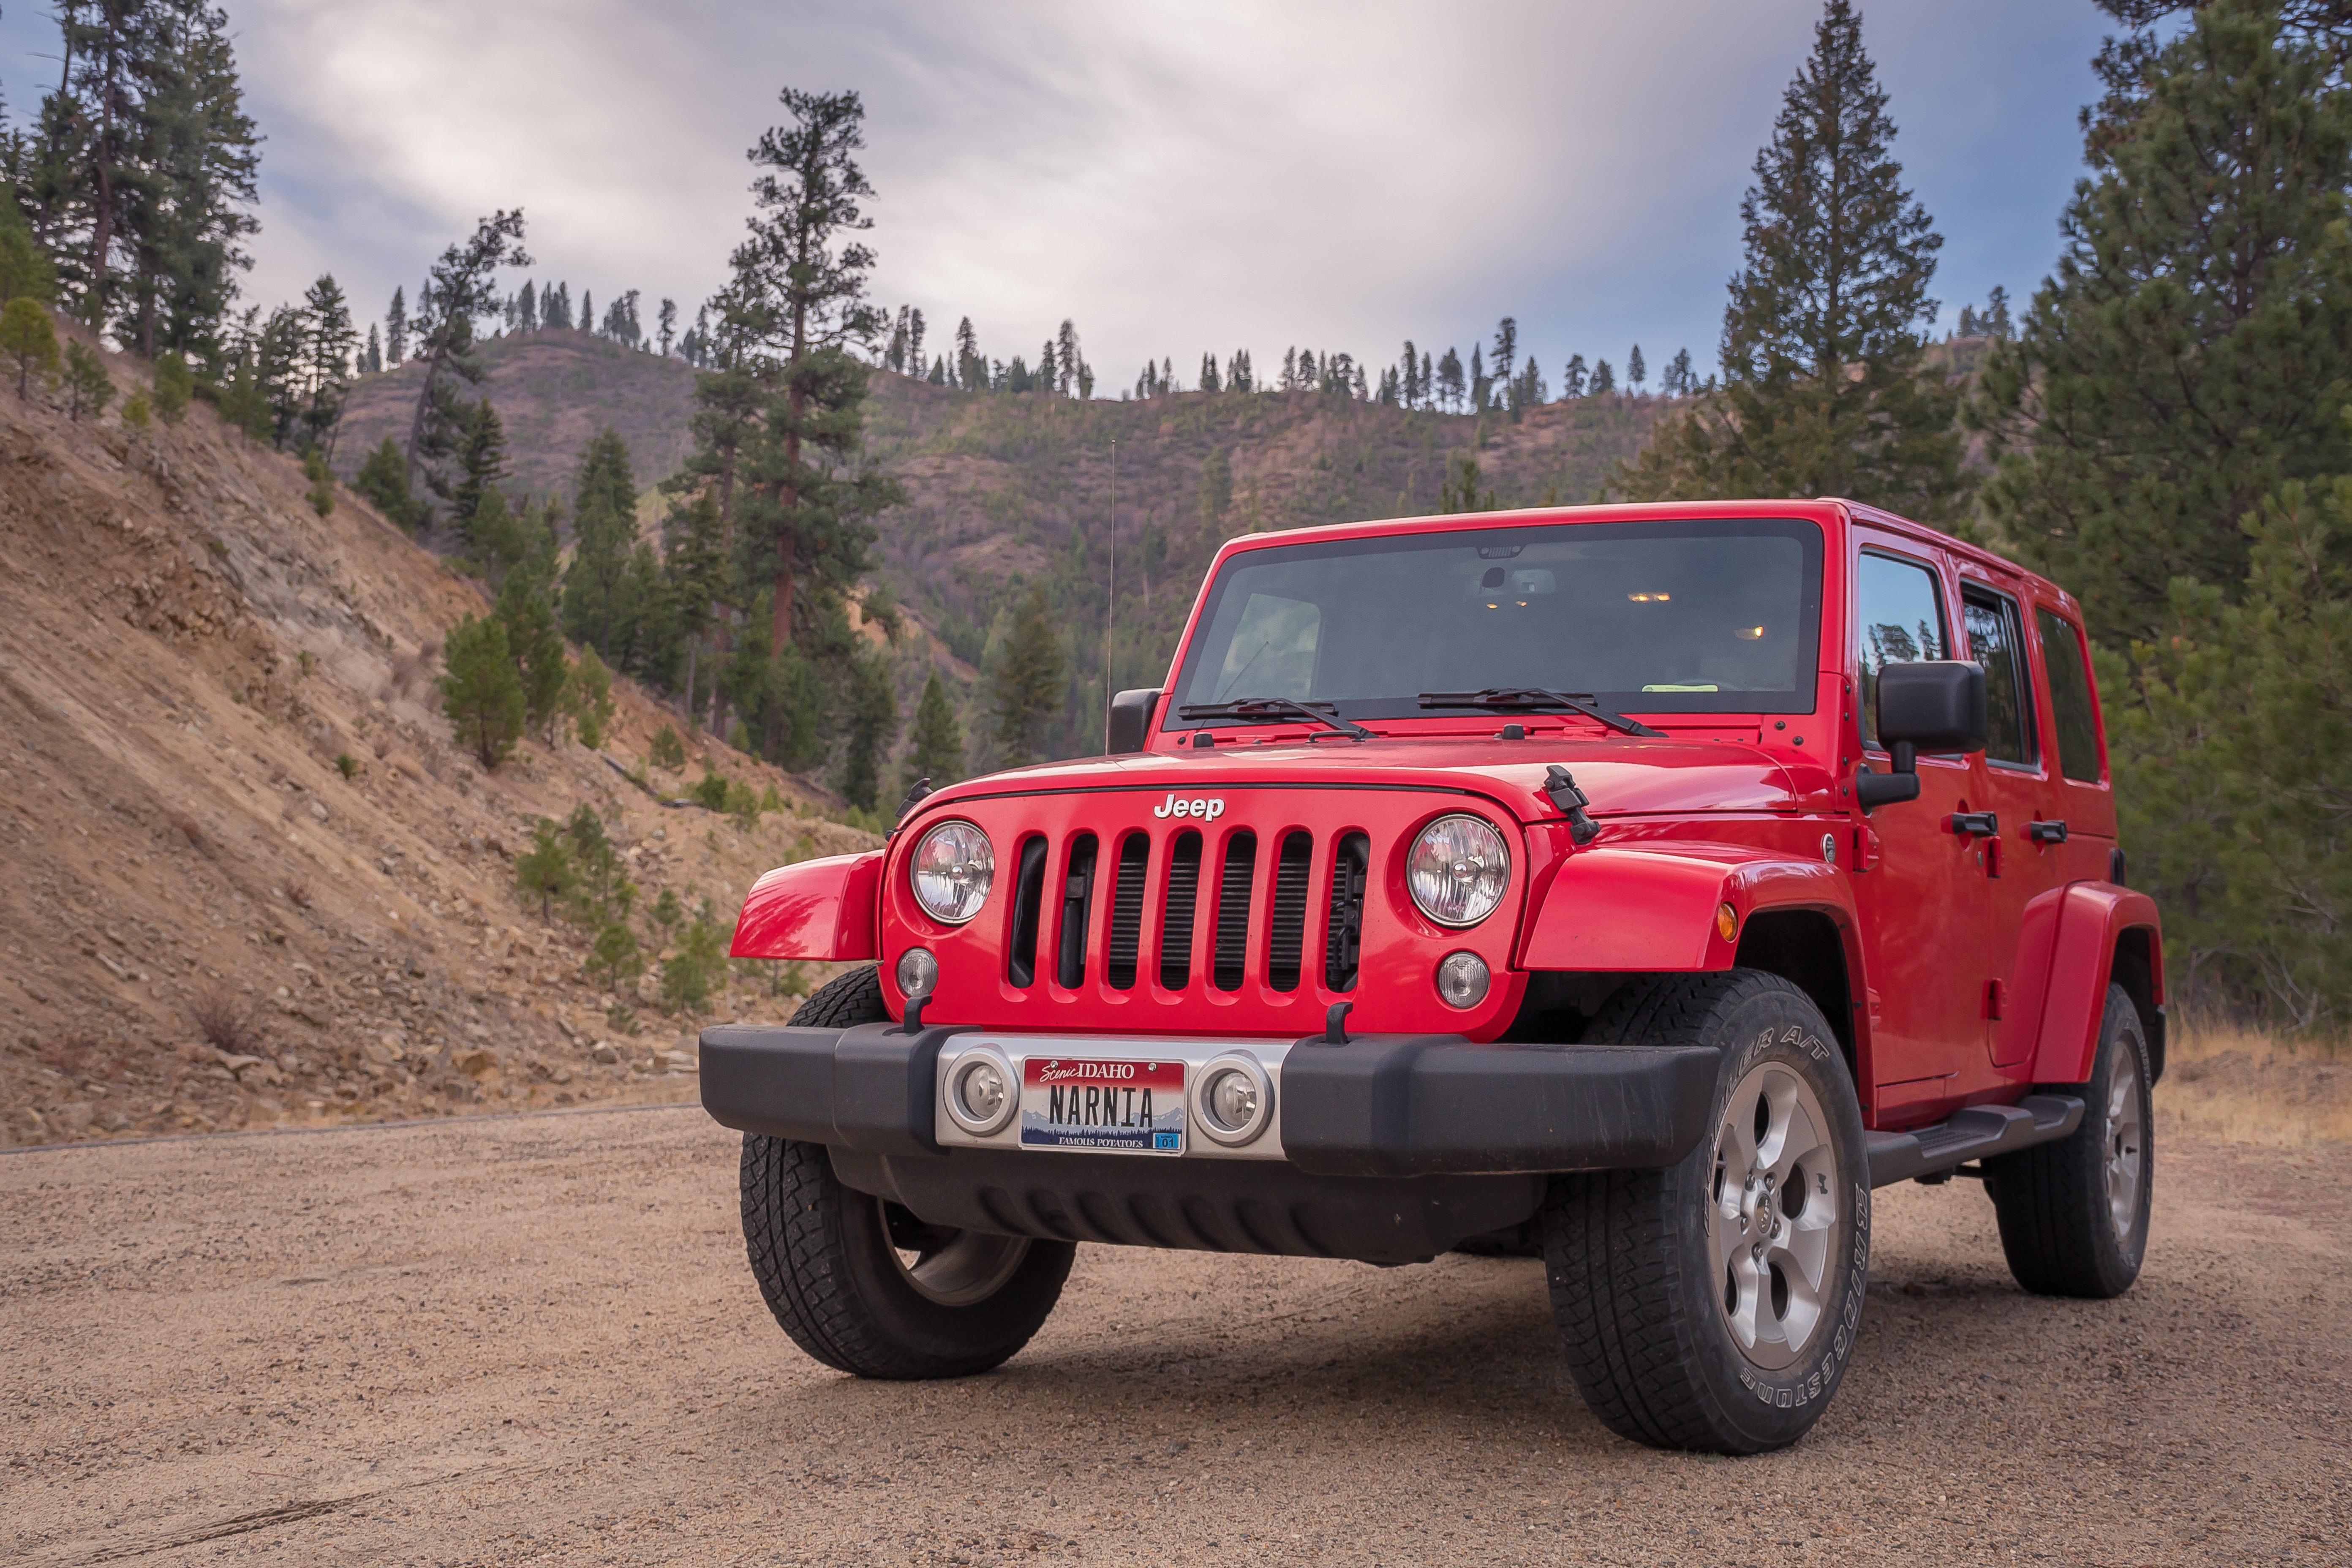
land vehicle, vehicle, car, jeep, automotive tire, Regularity rally, jeep wrangler, tire, off road vehicle, natural environment, off roading, rim, automotive design, sport utility vehicle, bumper, rally raid, landscape, Mini SUV, road, automotive wheel system, compact sport utility vehicle, automotive exterior, hardtop, road trip, grille, wheel, crossover suv, tread, automotive window part